Wafiq Jizzini

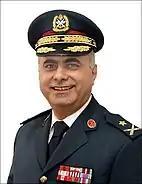

The last position in the army was director of the Office of the Army Commander Michel Suleiman, before becoming the general director of the Lebanese General Directorate of General Security on July 4, 2005; succeeding the Major General (P.S.C.) Jamil Al Sayyed where this Directorate has been named by the United Nations as the "Best Administration of the year 2004" in the Middle East during the Jamil Al Sayyed era. On December 4, 2010, Jizzini reached the retirement age of 59. This was the end of his military life.